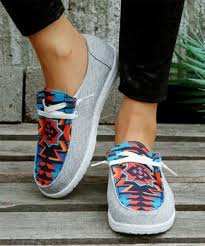
Label: Boat